Paluxy Formation

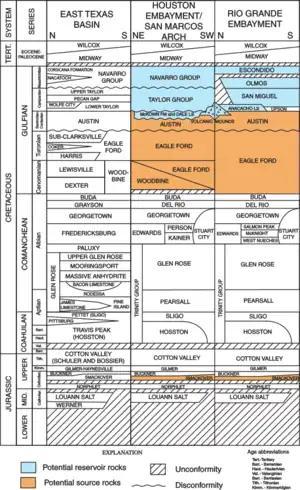
Paluxy Formation stratigraphic column in Texas

The Paluxy Formation is a geological formation found in Texas, Louisiana, Arkansas, Mississippi and Oklahoma, whose strata date back to the Early Cretaceous. Dinosaur remains are among the fossils that have been recovered from the formation.